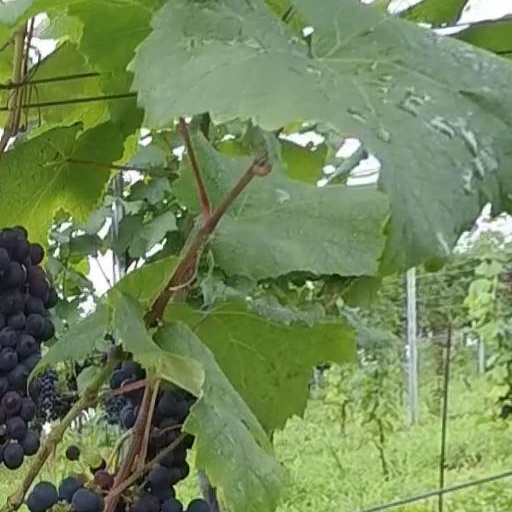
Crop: grape